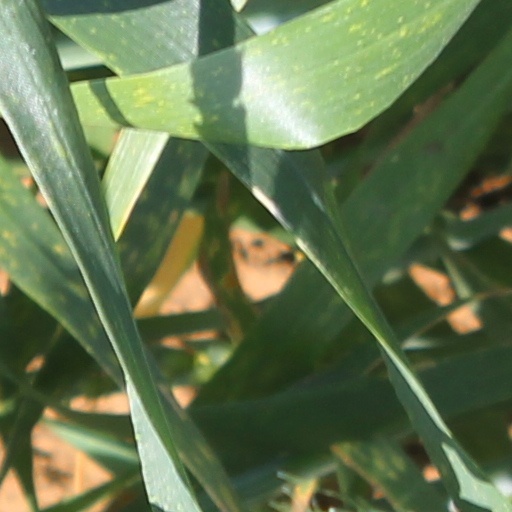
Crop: wheat